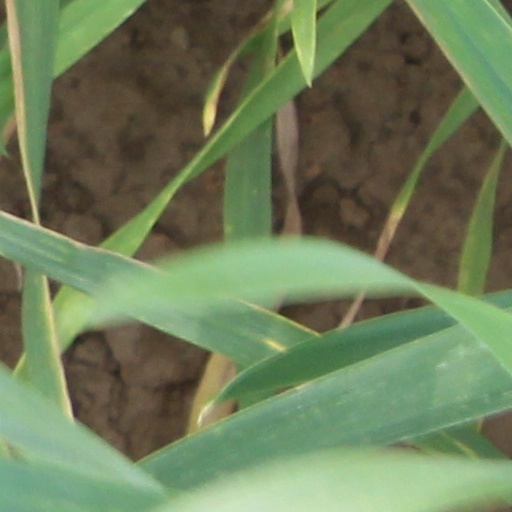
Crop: wheat